John Korir Kipsang

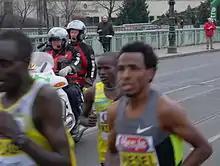
Prague Half Marathon 2013 - leading group crossing Čechův

John Korir Kipsang (born December 15, 1975) is a Kenyan athlete who specializes in road running.